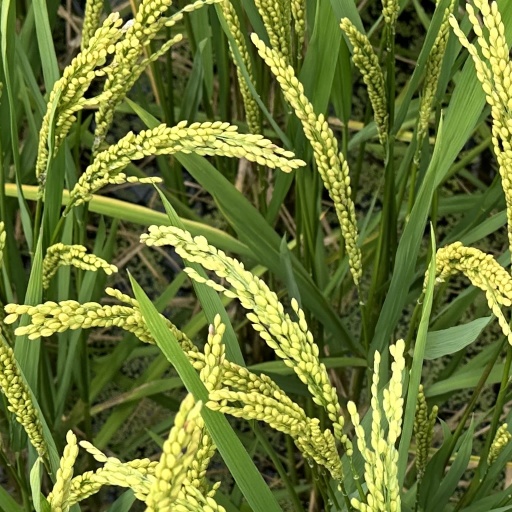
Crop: rice